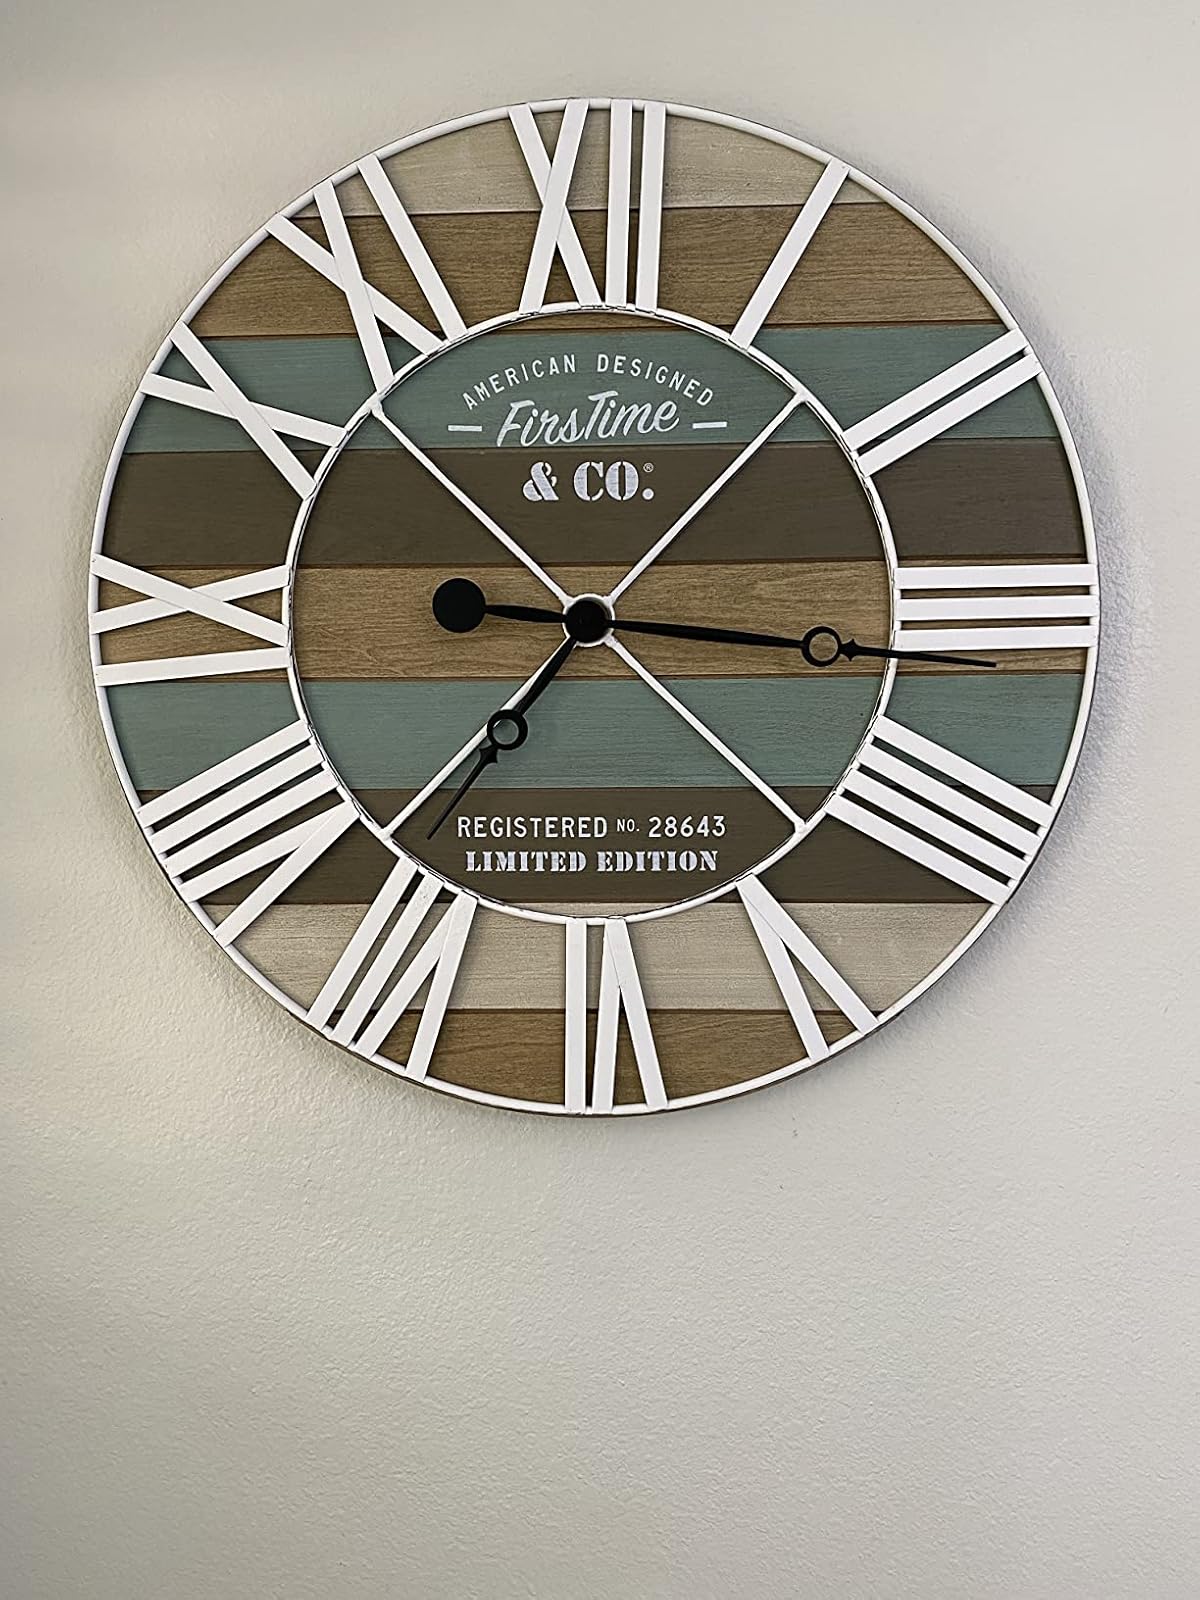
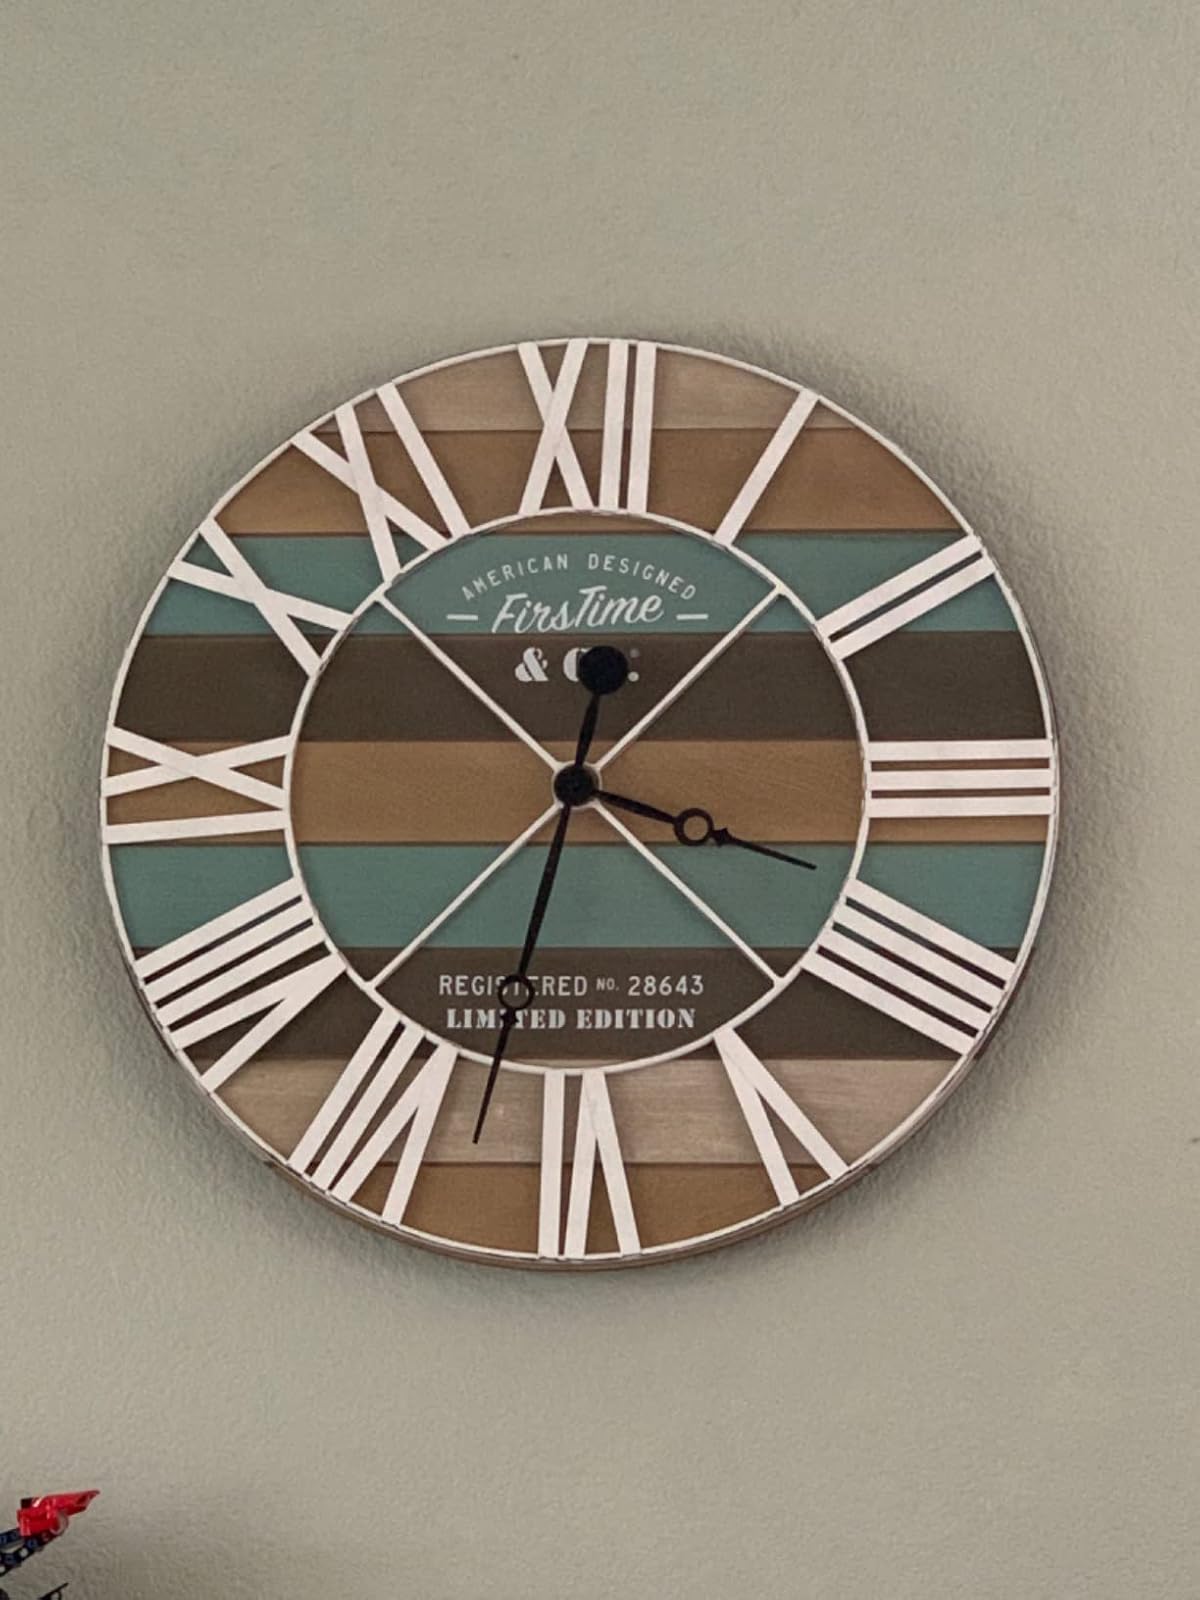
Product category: clock
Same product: yes